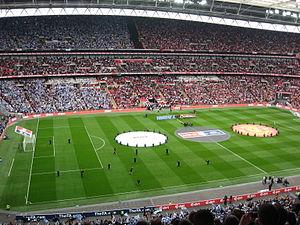
Le Manchester City Football Club est un club de football anglais basé à Manchester et fondé en 1880 sous le nom de St. Mark's. Le club devint le Ardwick Association Football Club en 1887 avant de prendre son nom actuel en 1894. Surnommée City, The Citizens, ou encore, The Sky Blues, l'équipe professionnelle évolue depuis 2003 à l'Etihad Stadium. Le derby mancunien l’oppose à l’autre grand club de la ville, Manchester United. Depuis le 1ᵉʳ juillet 2016, le club est entraîné par Pep Guardiola.